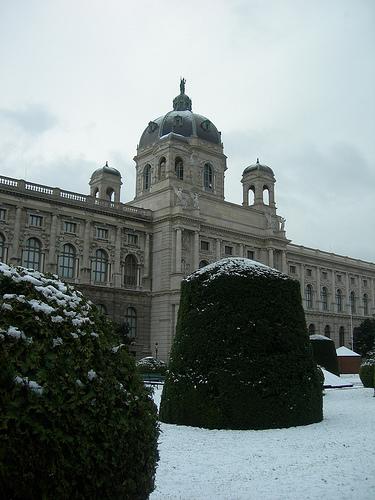
Weather: snow or frosty